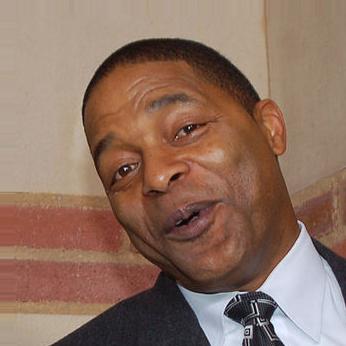
Age: 54